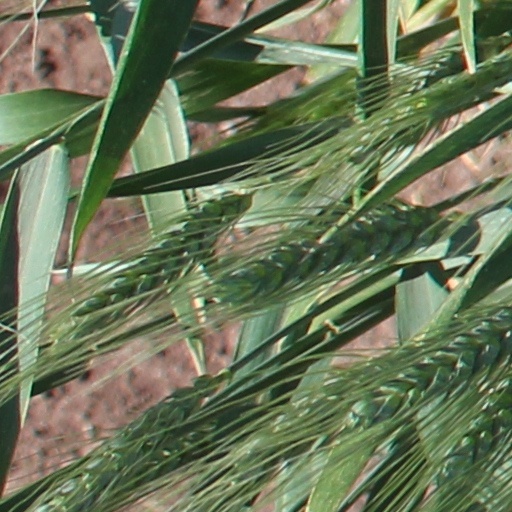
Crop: wheat